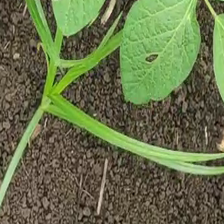
Weed species: Lavhala_(Cyperus_Rotundus)